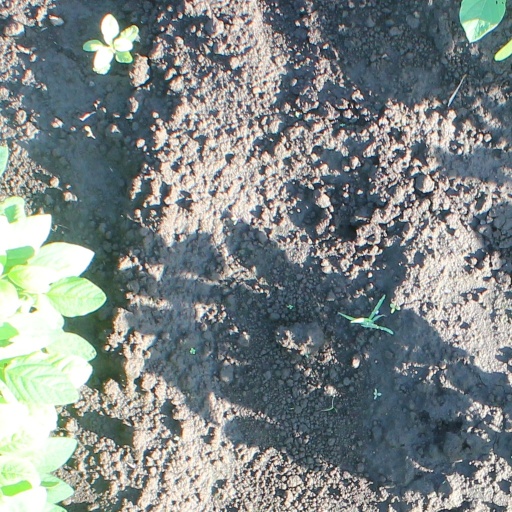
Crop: soybean